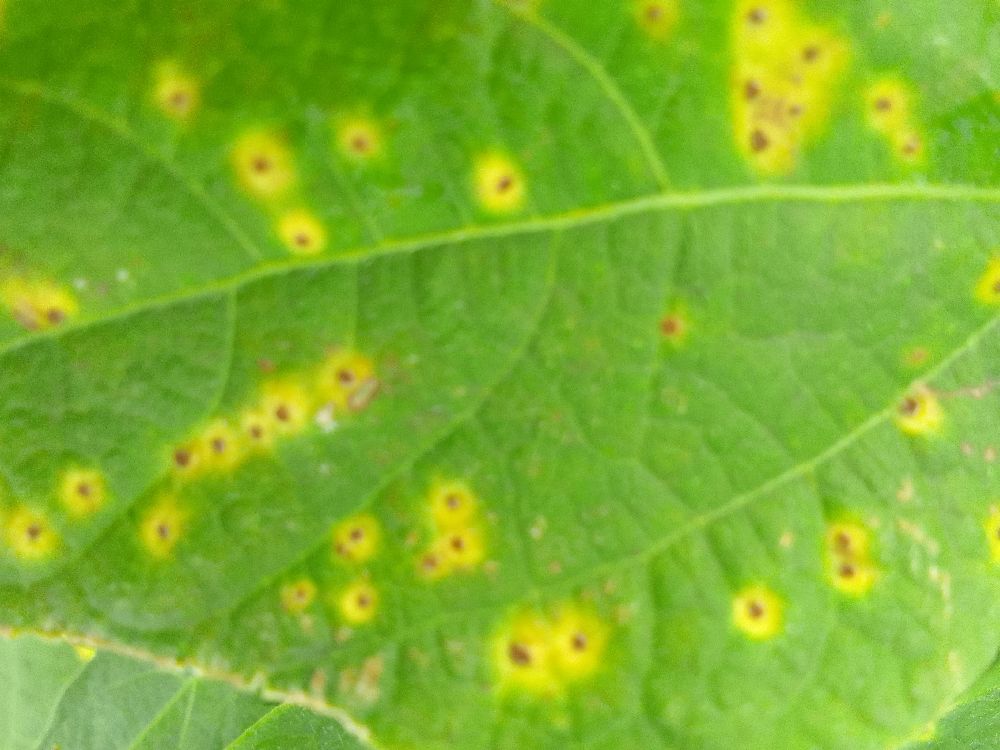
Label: rust